2022 College Football Playoff National Championship

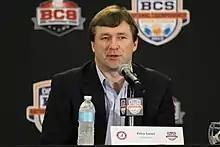
Georgia head coach Kirby Smart (pictured in 2013).

Led by sixth-year head coach Kirby Smart, the fifth-ranked Bulldogs began their season with a matchup against No. 3 Clemson in the Duke's Mayo Classic. The game, which hosted "College GameDay" earlier that morning, played out to a low-scoring 10–3 Georgia win, putting them in the No. 2 spot in the rankings just one week into the season. The Bulldogs put on a dominant performance in their home opener the next week, as they scored eight touchdowns and allowed just one in a victory over UAB, and soundly defeated South Carolina the following week to open SEC play. Back-to-back shutouts followed, as the Bulldogs kept both Vanderbilt and No. 8 Arkansas off the scoreboard, while scoring 62 and 37 points of their own, respectively. Georgia continued their form with two more wins against ranked opponents, as they defeated No. 18 Auburn on the road and No. 11 Kentucky at home; the former game saw Georgia play as the No. 1 team in the nation for the first time this season following Texas A&M's upset of then-No. 1 Alabama, and the latter game was the first in which Georgia allowed more than one touchdown. The Bulldogs returned to neutral site play when they faced Florida following a bye week; they defeated the Gators 34–7, with their three touchdowns in just over three minutes at the end of the game's second quarter contributing to the win. This was also the week that Georgia clinched the SEC East's berth in the championship game, as a result of Kentucky's loss to Mississippi State. The Bulldogs finished their conference season in much the same style as the games before; they defeated Missouri 43–6, and allowed a season-high 17 points to Tennessee, though still managed to win by three possessions. Georgia finished the regular season with a pair of non-conference games, as they routed the Charleston Southern Buccaneers by seven scores and their rivals Georgia Tech by the same number, concluding Georgia's first undefeated regular season since 1982. The Bulldogs fell to No. 3 Alabama in the SEC Championship Game; Georgia subsequently dropped to No. 3 and were selected for the College Football Playoff. They were picked to face No. 2 Michigan in the Orange Bowl, where they won to earn their spot in the championship game. Georgia entered the contest with a record of 13–1 and an 8–0 mark in SEC play.